History of the Jews in Spain

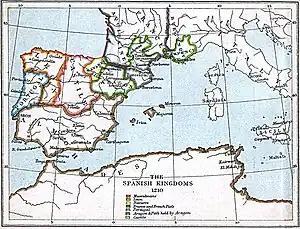
The Spanish kingdoms in 1210

The Crusaders were hailed with joy in Toledo, but this joy was soon changed to sorrow, as far as the Jews were concerned. The Crusaders began the "holy war" in Toledo (1212) by robbing and killing the Jews, and if the knights had not checked them with armed forces all the Jews in Toledo would have been slain. When, after the battle of Las Navas de Tolosa (1212), Alfonso victoriously entered Toledo, the Jews went to meet him in triumphal procession. Shortly before his death (Oct. 1214) the king issued the "fuero de Cuenca", settling the legal position of the Jews in a manner favorable to them.